Nanna Egedius

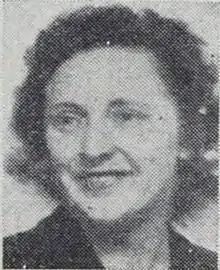
Nanna Egedius in the book "Sport i navn og bilder" from 1950

Nanna Egedius (14 May 1913 – 21 April 1986) was a Norwegian figure skater.